C. C. Catch

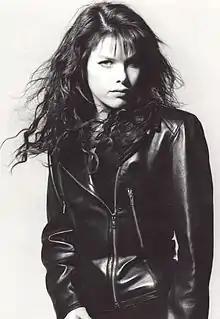
C. C. Catch in 1989

C. C. Catch was born Caroline Catherine Müller in the Netherlands to a Dutch mother and a German father and moved to West Germany with her family in the late 1970s. From an early age, she was supported by her parents, who recognised her talent and encouraged her dream of being a famous singer. Her father, Peter Müller, a musician himself, was especially supportive and played an important role in her career as her manager and tour-manager.